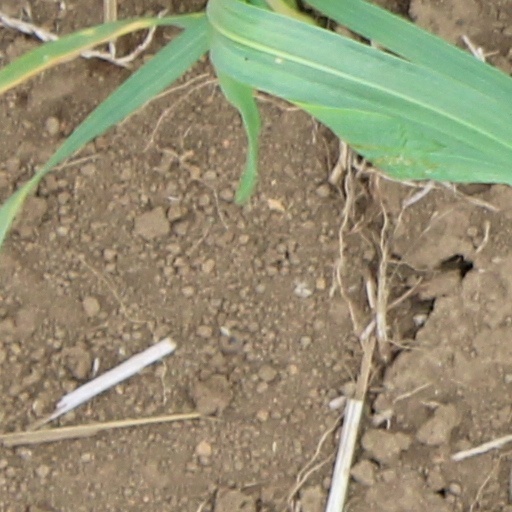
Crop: wheat